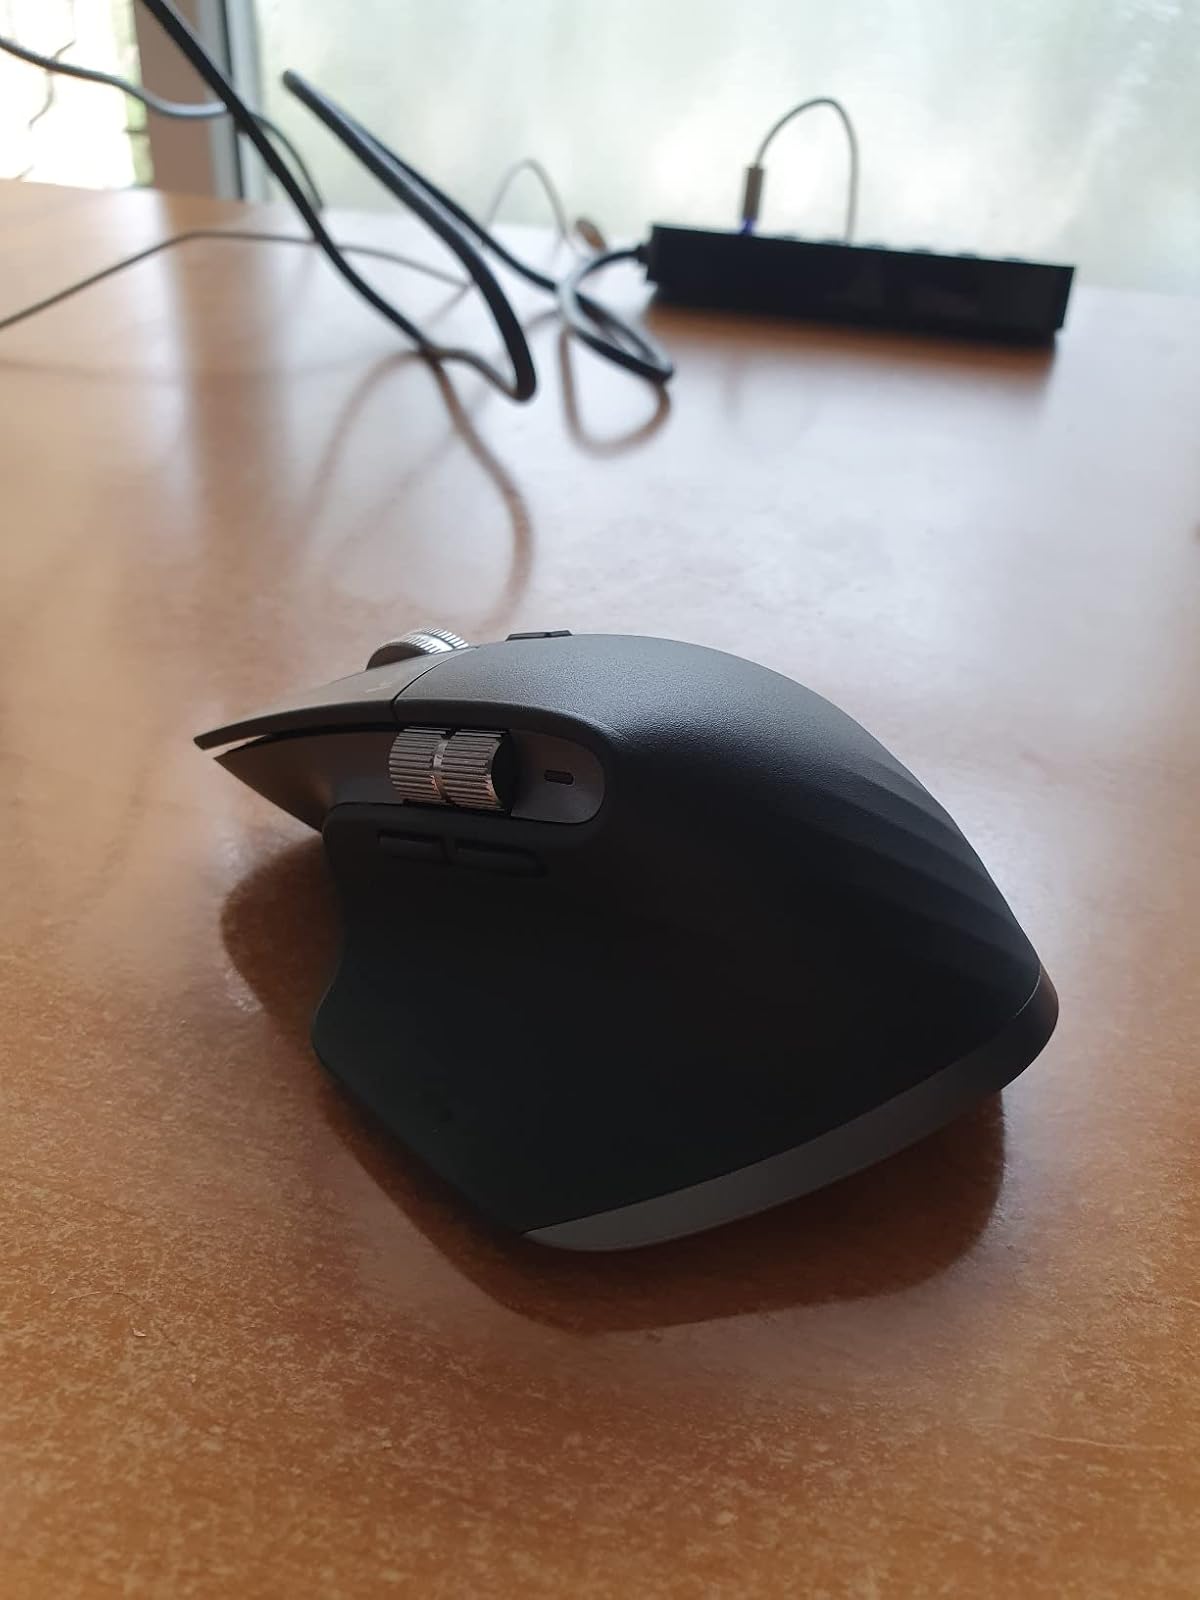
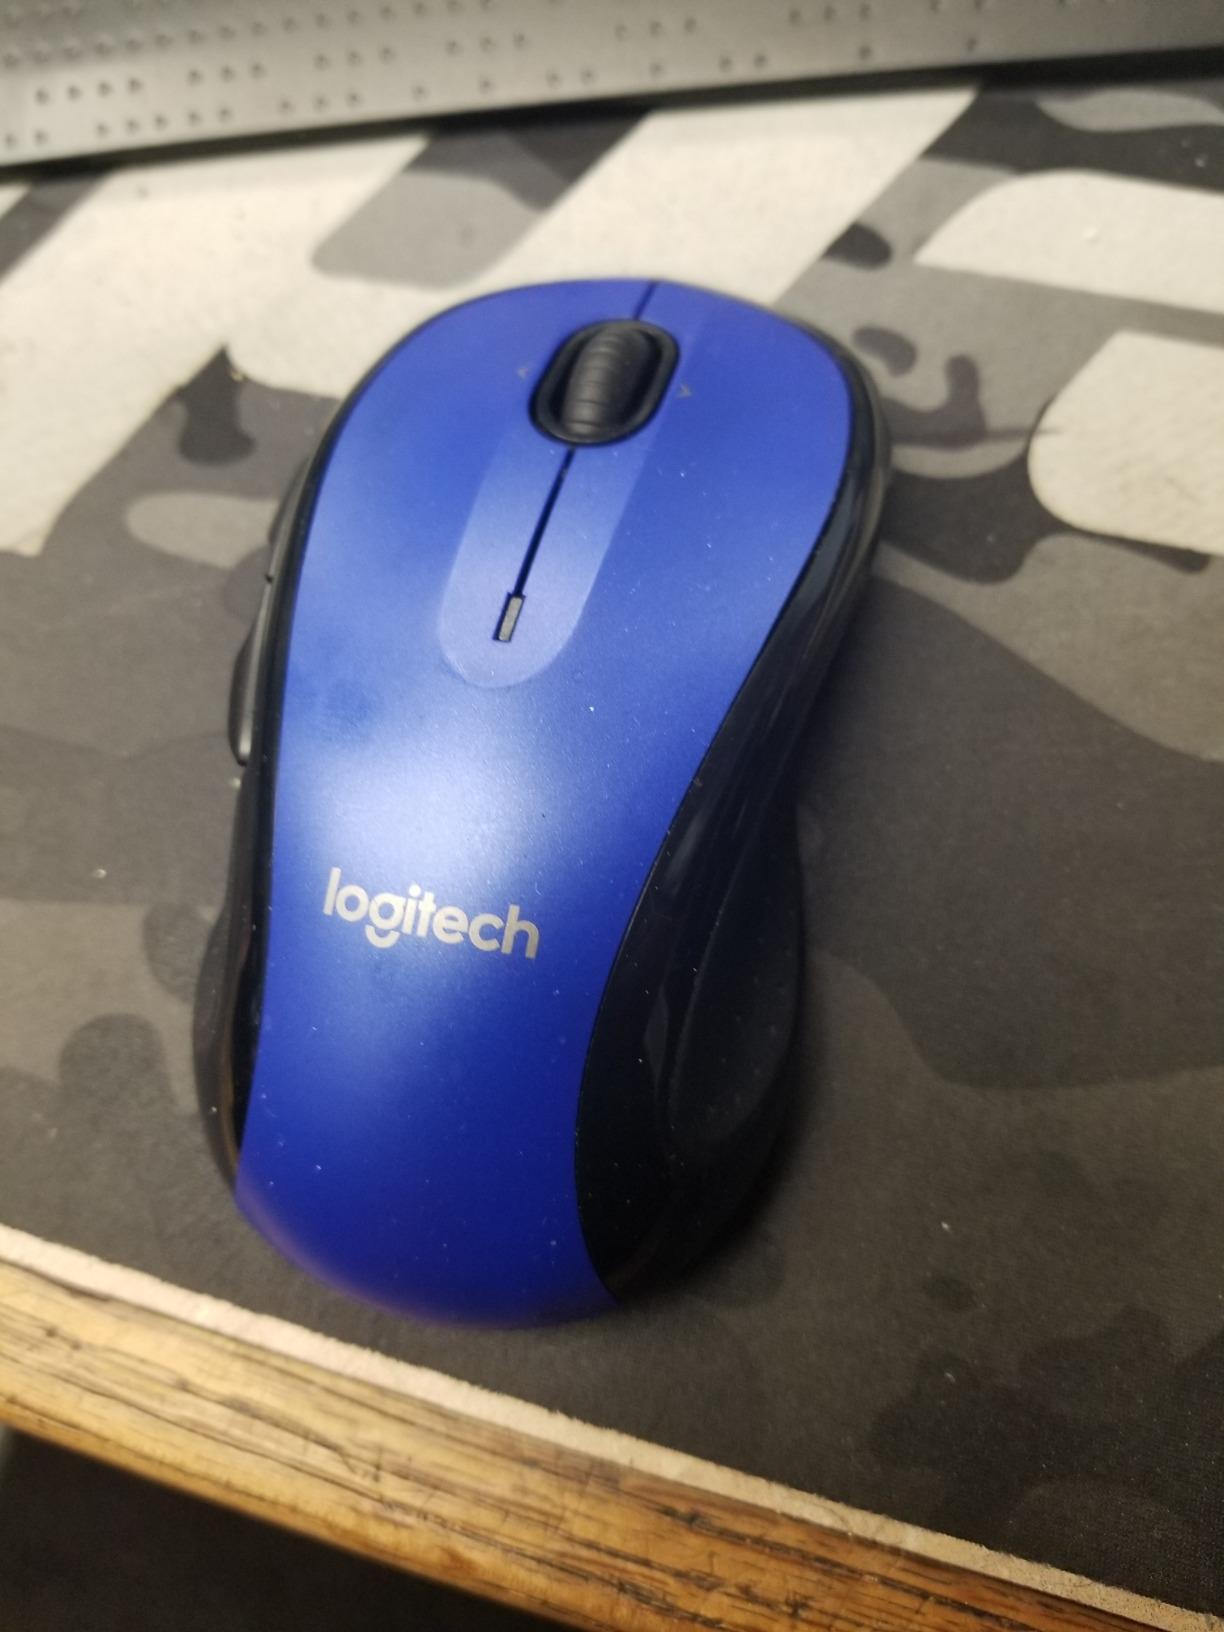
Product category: mouse
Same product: no